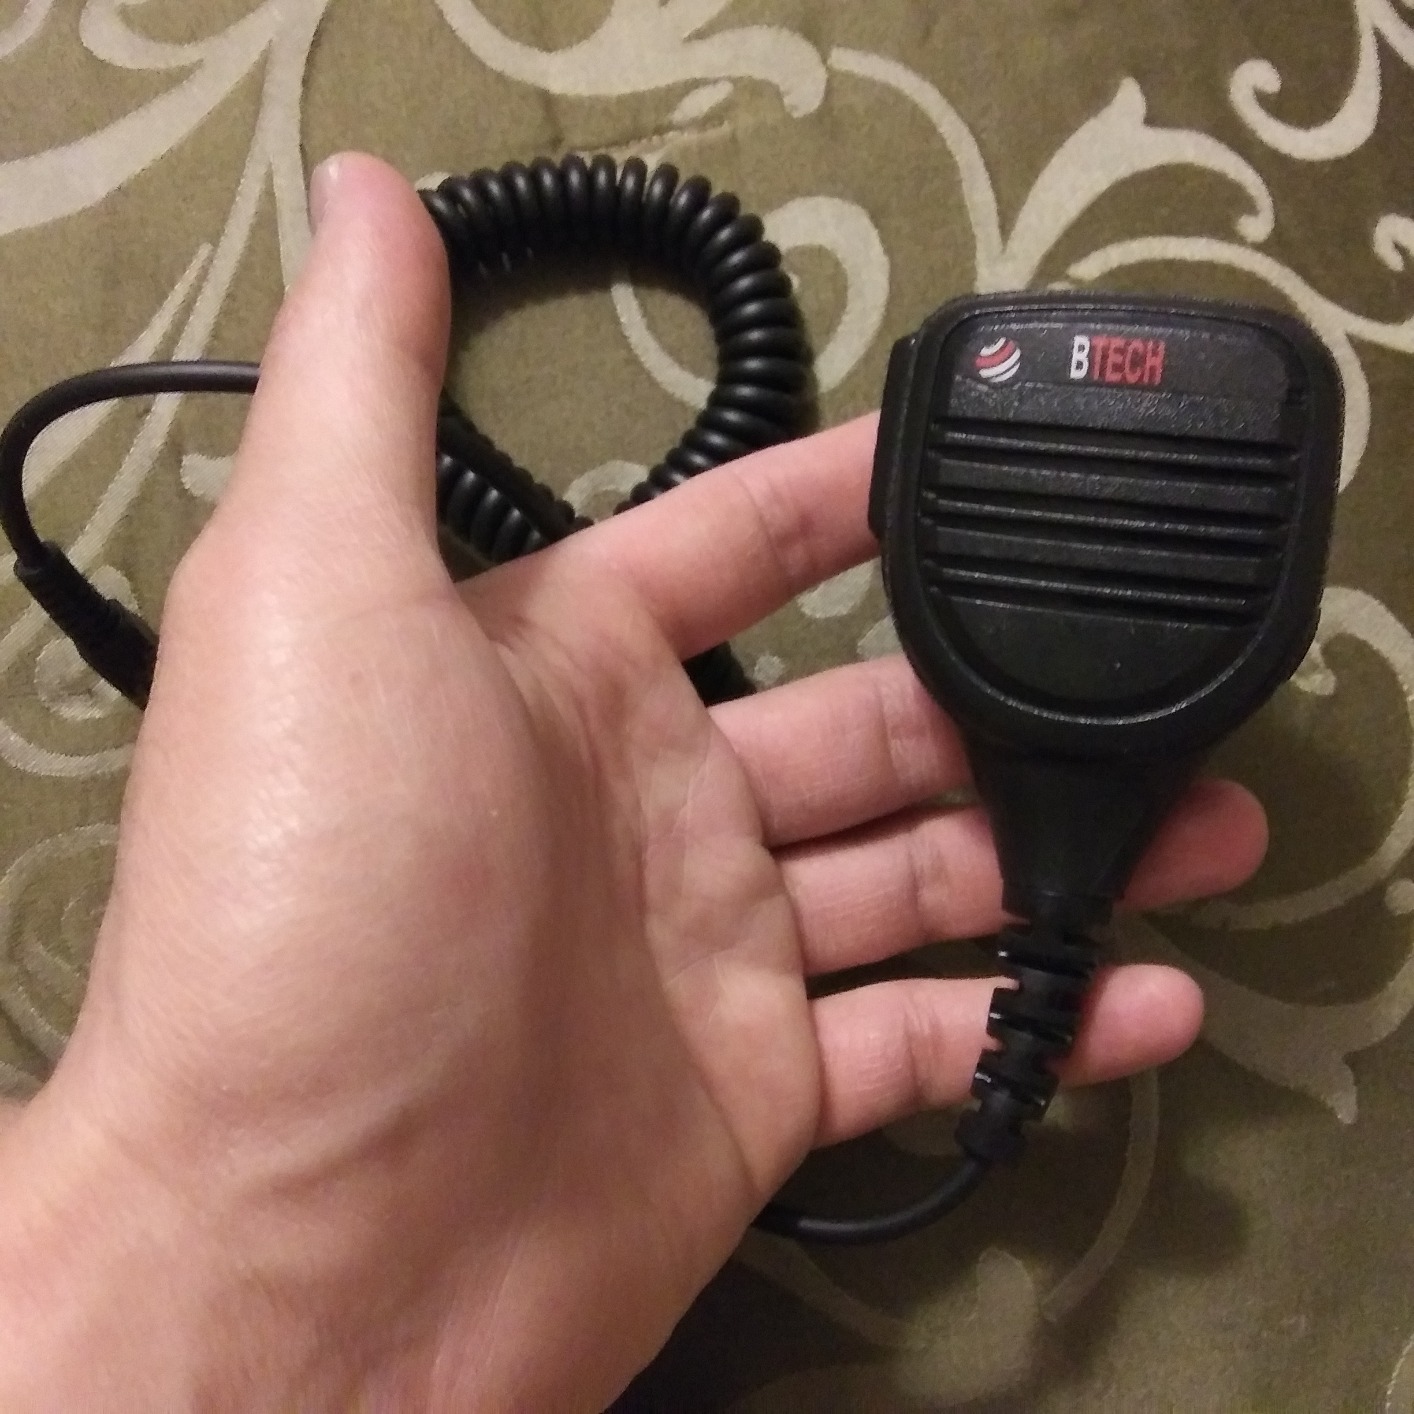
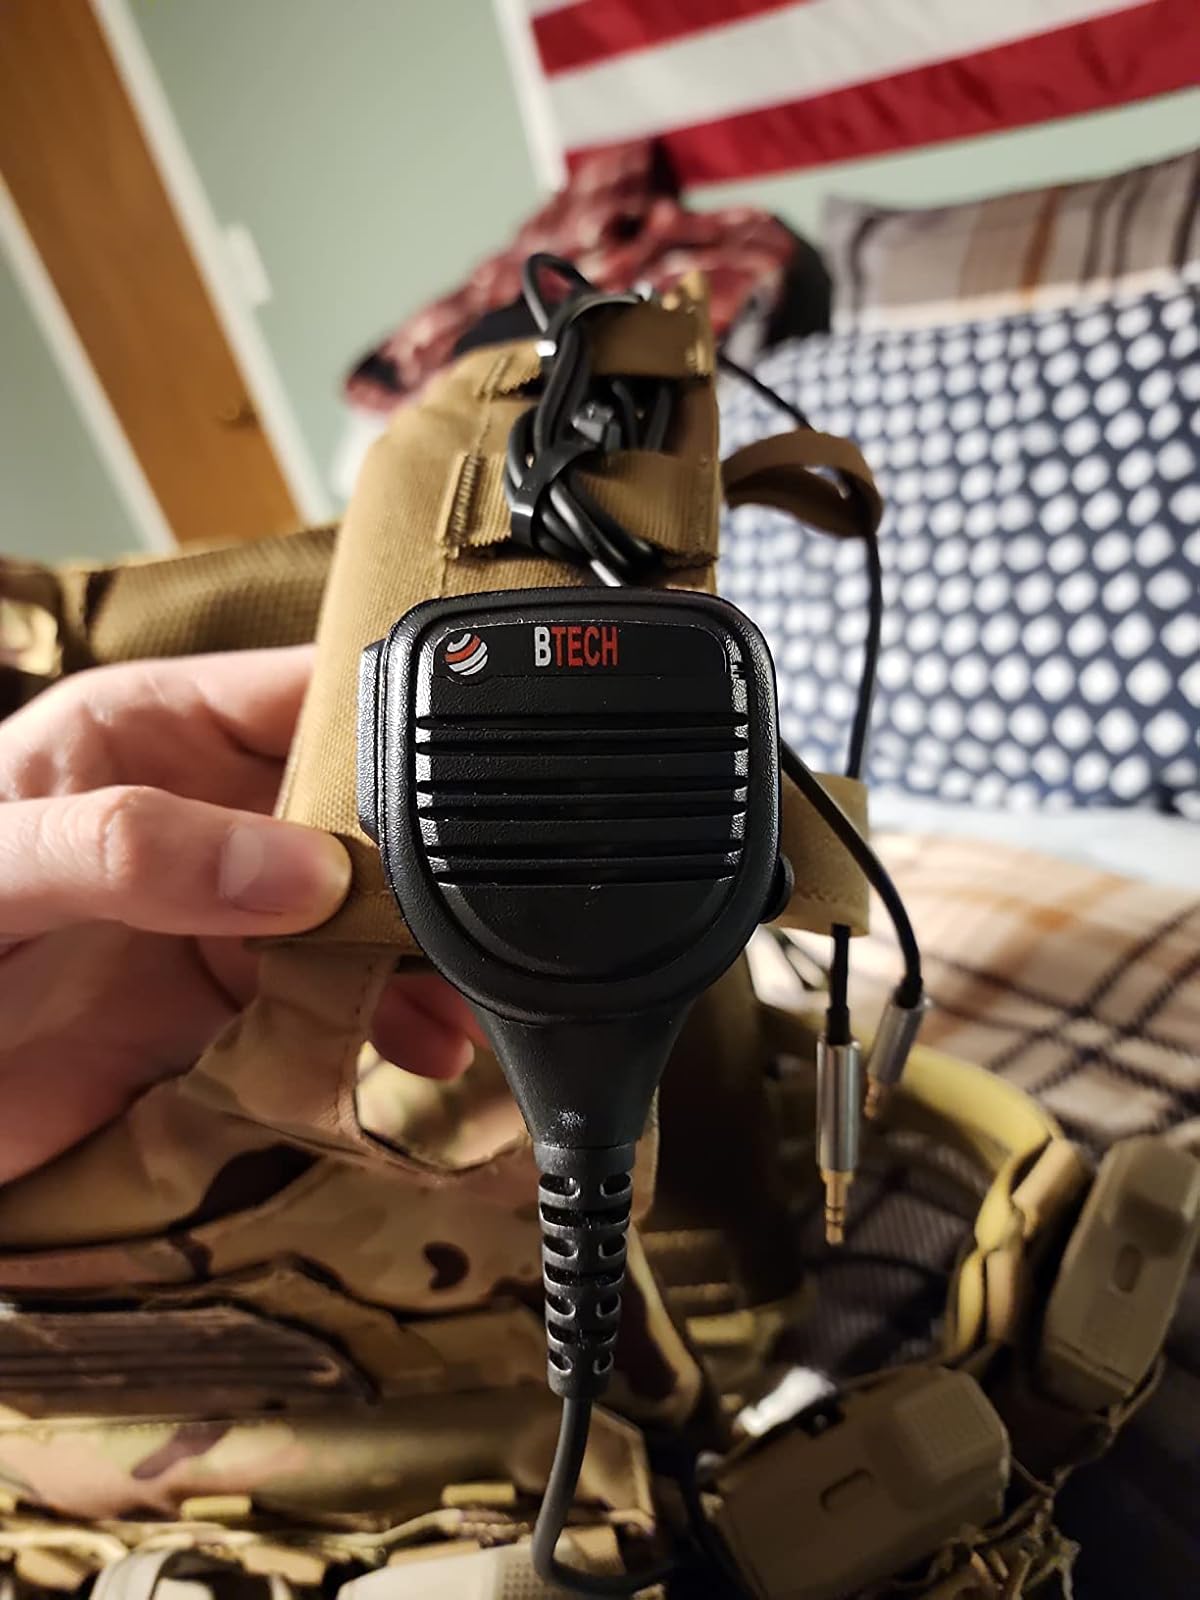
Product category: microphone
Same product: yes